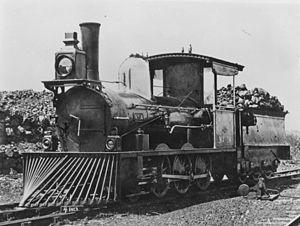
L'histoire des chemins de fer australiens commence dans les années 1850. Suivant l’exemple britannique, les Australiens confièrent au départ la construction et l'exploitation des lignes de chemins de fer au secteur privé. Des compagnies privées construisirent des lignes de chemin de fer dans les colonies de Nouvelle-Galles du Sud, du Victoria et d’Australie-Méridionale. La première ligne, à traction hippomobile, fut ouverte en 1854 en Australie-Méridionale et la première ligne à vapeur ouvrit au Victoria un peu plus tard dans l’année 1854. Il s’avéra très vite que les chemins de fer privés n’étaient pas rentables et les réseaux de voies existants, ainsi que leur développement fut pris en charge par les gouvernements coloniaux. Cela permettait de faciliter le développement économique du pays, même si l'opération était déficitaire. Les réseaux de voies se développèrent depuis les capitales, sauf dans les cas où la géographie faisait que l’on choisissait un port alternatif.